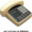
Label: telephone